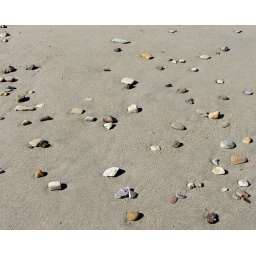
no particular pattern... quite like the stars in the sky... beach stones on the sand... capture my eye!